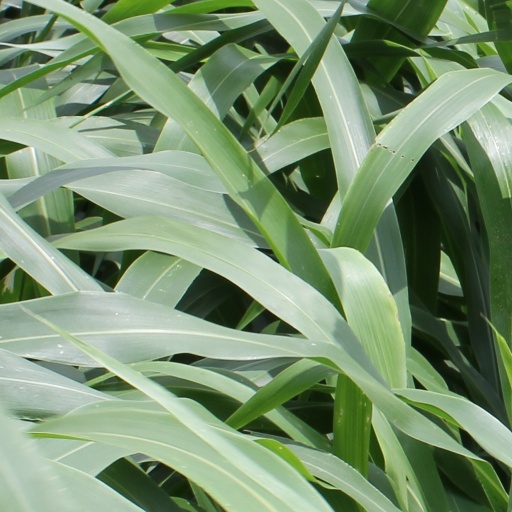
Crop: sorghum